East Jerusalem

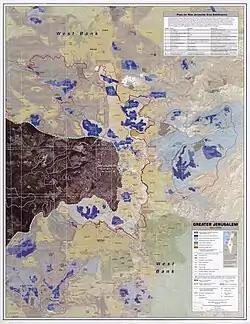
Greater Jerusalem, May 2006. CIA remote sensing map showing areas they consider settlements, plus refugee camps, fences, walls, etc.

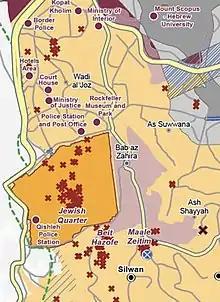
UN map showing a series of Israeli "Inner Settlements" – each represented as red crosses – with clusters in the Old City, to the south adjacent to the City of David (shown as "Beit Hazofe" (בית הצופה, "Observation House")) and Ma'ale HaZeitim, and to the north around Shimon HaTzadik.

East Jerusalem has been occupied by Israel since 1967 and has been effectively annexed, in an act internationally condemned, by Israel in 1980. On 27–28 June 1967, East Jerusalem was integrated into Jerusalem by extension of its municipal borders and was placed under the law, jurisdiction and administration of the State of Israel. In a unanimous General Assembly resolution, the UN declared the measures trying to change the status of the city invalid.